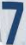
Number: 7